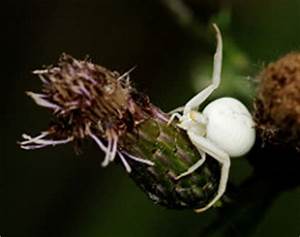
Label: spider